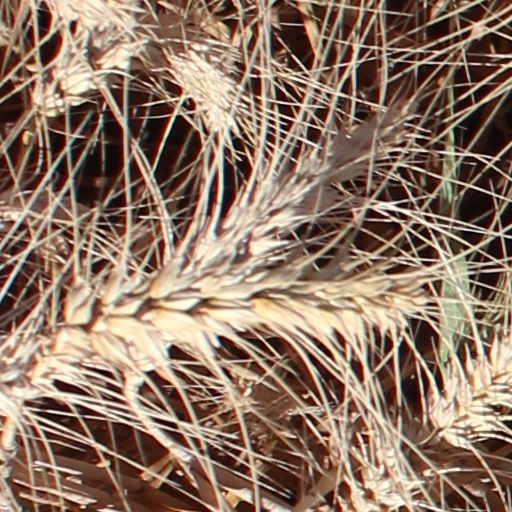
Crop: wheat